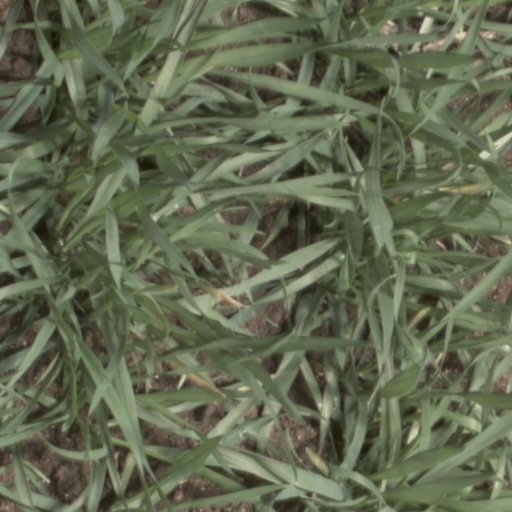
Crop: wheat